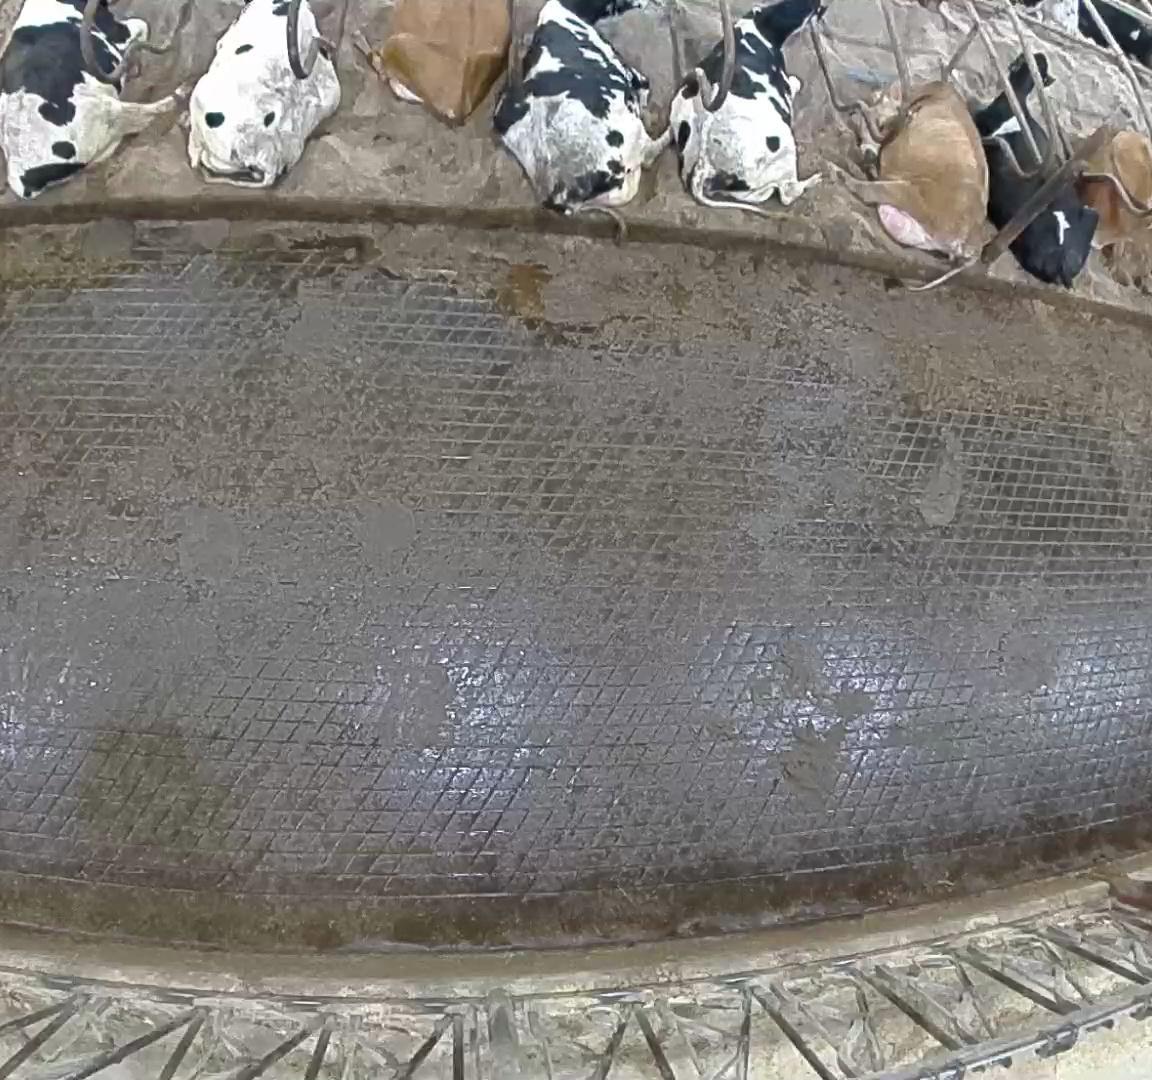
Number of cows: 8